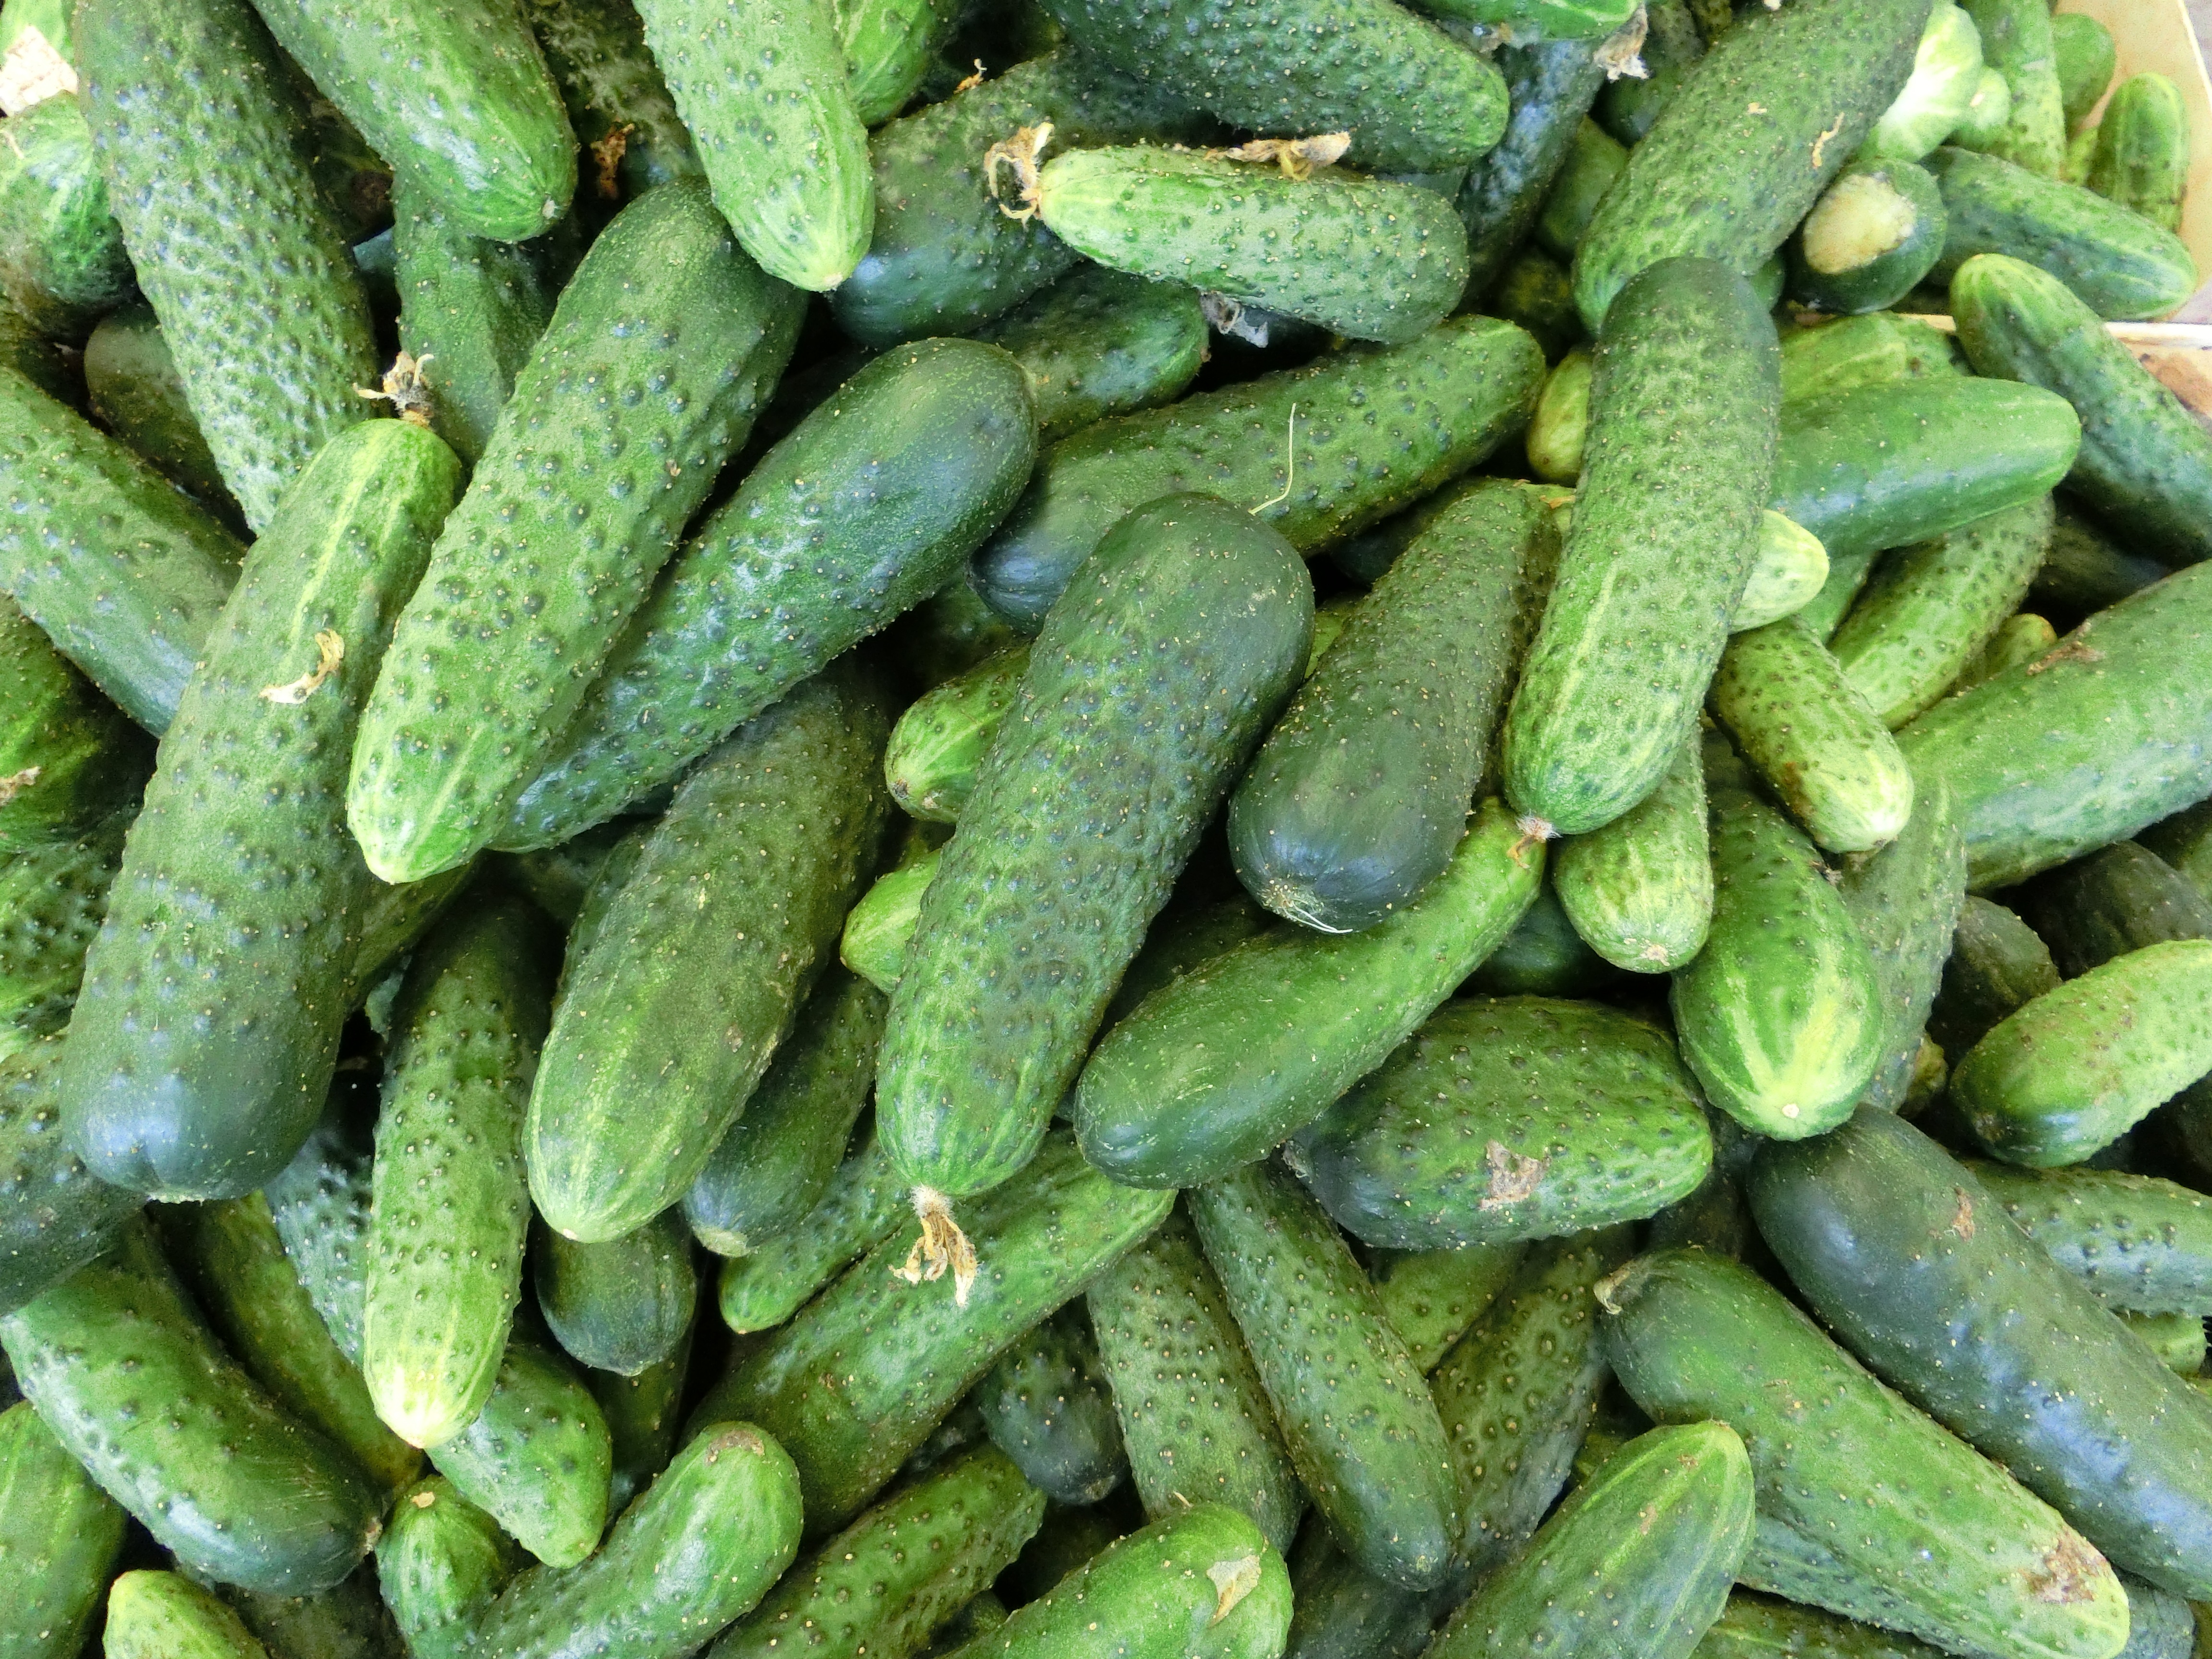
plant, food, produce, vegetable, crop, healthy, cuisine, gourd, vegetables, cucumbers, gherkin, flowering plant, pickled cucumber, land plant, common bean